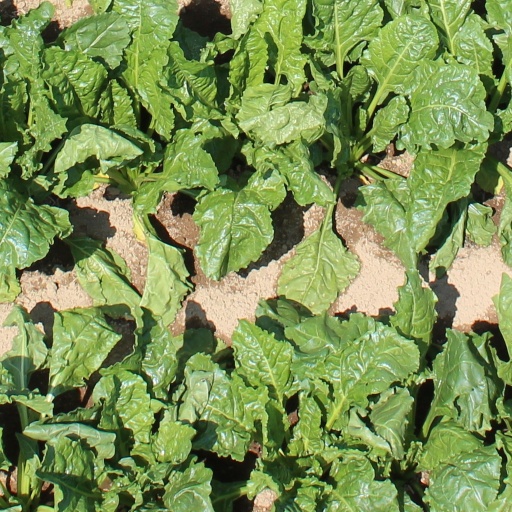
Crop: sugar beet